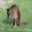
Label: kangaroo